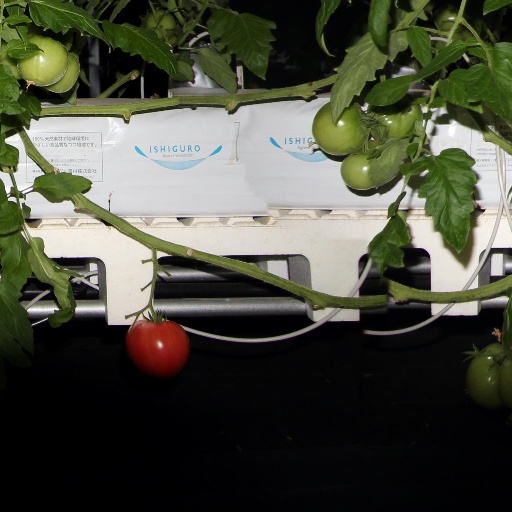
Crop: tomato